Chariot manned torpedo

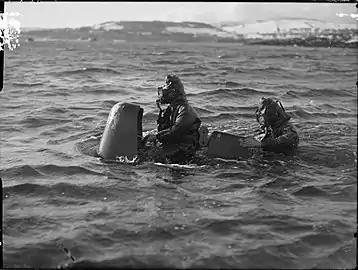
Chariot Mk 1 and crew. 3 March 1944, Rothesay.

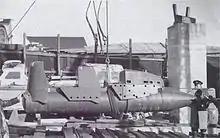
Mk I Chariot. Crew of Mk II sat back-to-back in an enclosed cockpit.

Official development of the Chariot began in April 1942, primarily led by two officers of the Royal Navy's submarine service: Commander Geoffrey Sladen DSO*, DSC and Lieutenant Commander William Fell. Training of crews was based out of the depot ship HMS "Titania" initially stationed at Gosport and later in Scotland at Loch Erisort (known as port "HZD"), Loch a' Choire (known as port "HHX") and Loch Cairnbawn (known as port "HHZ") and out of in the same region.